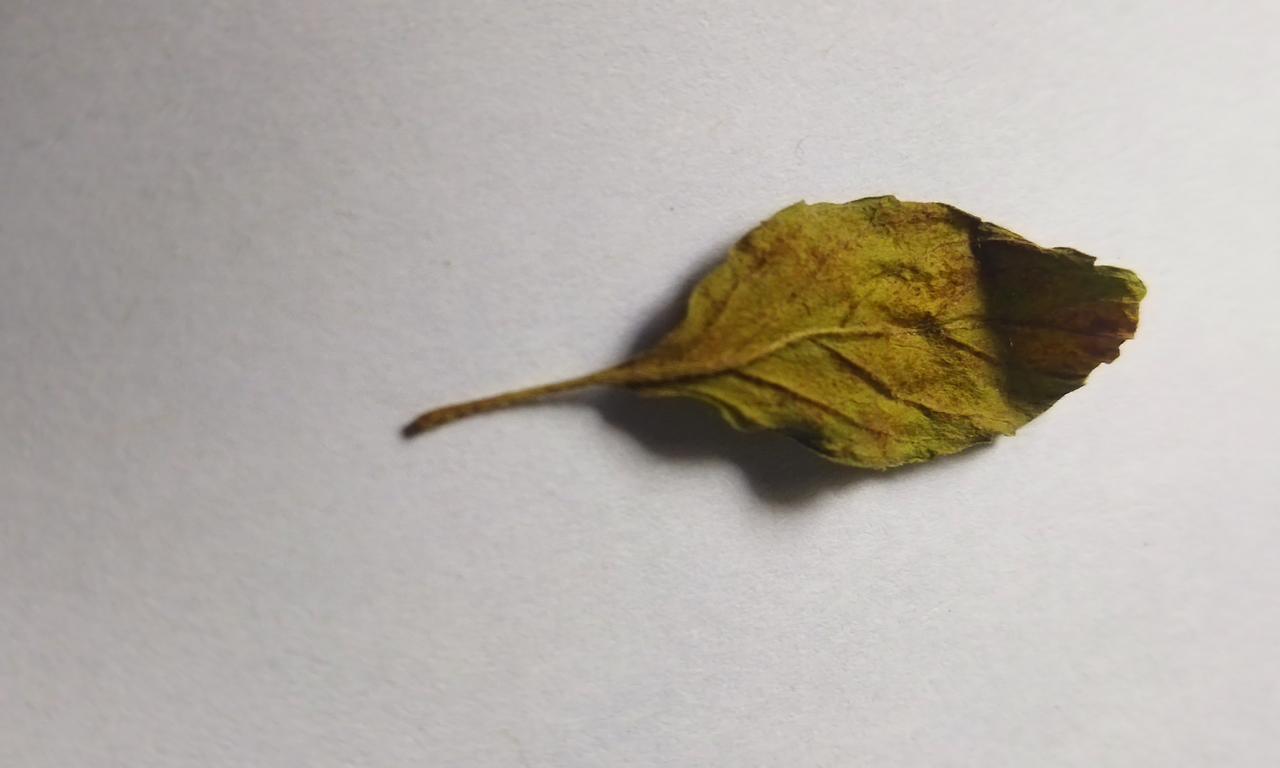
Label: Spoiled